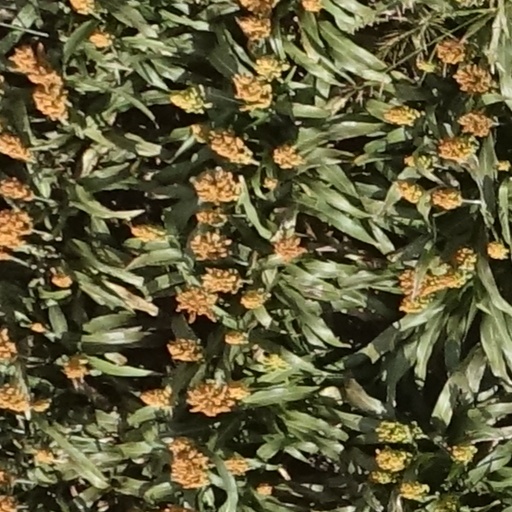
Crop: sorghum